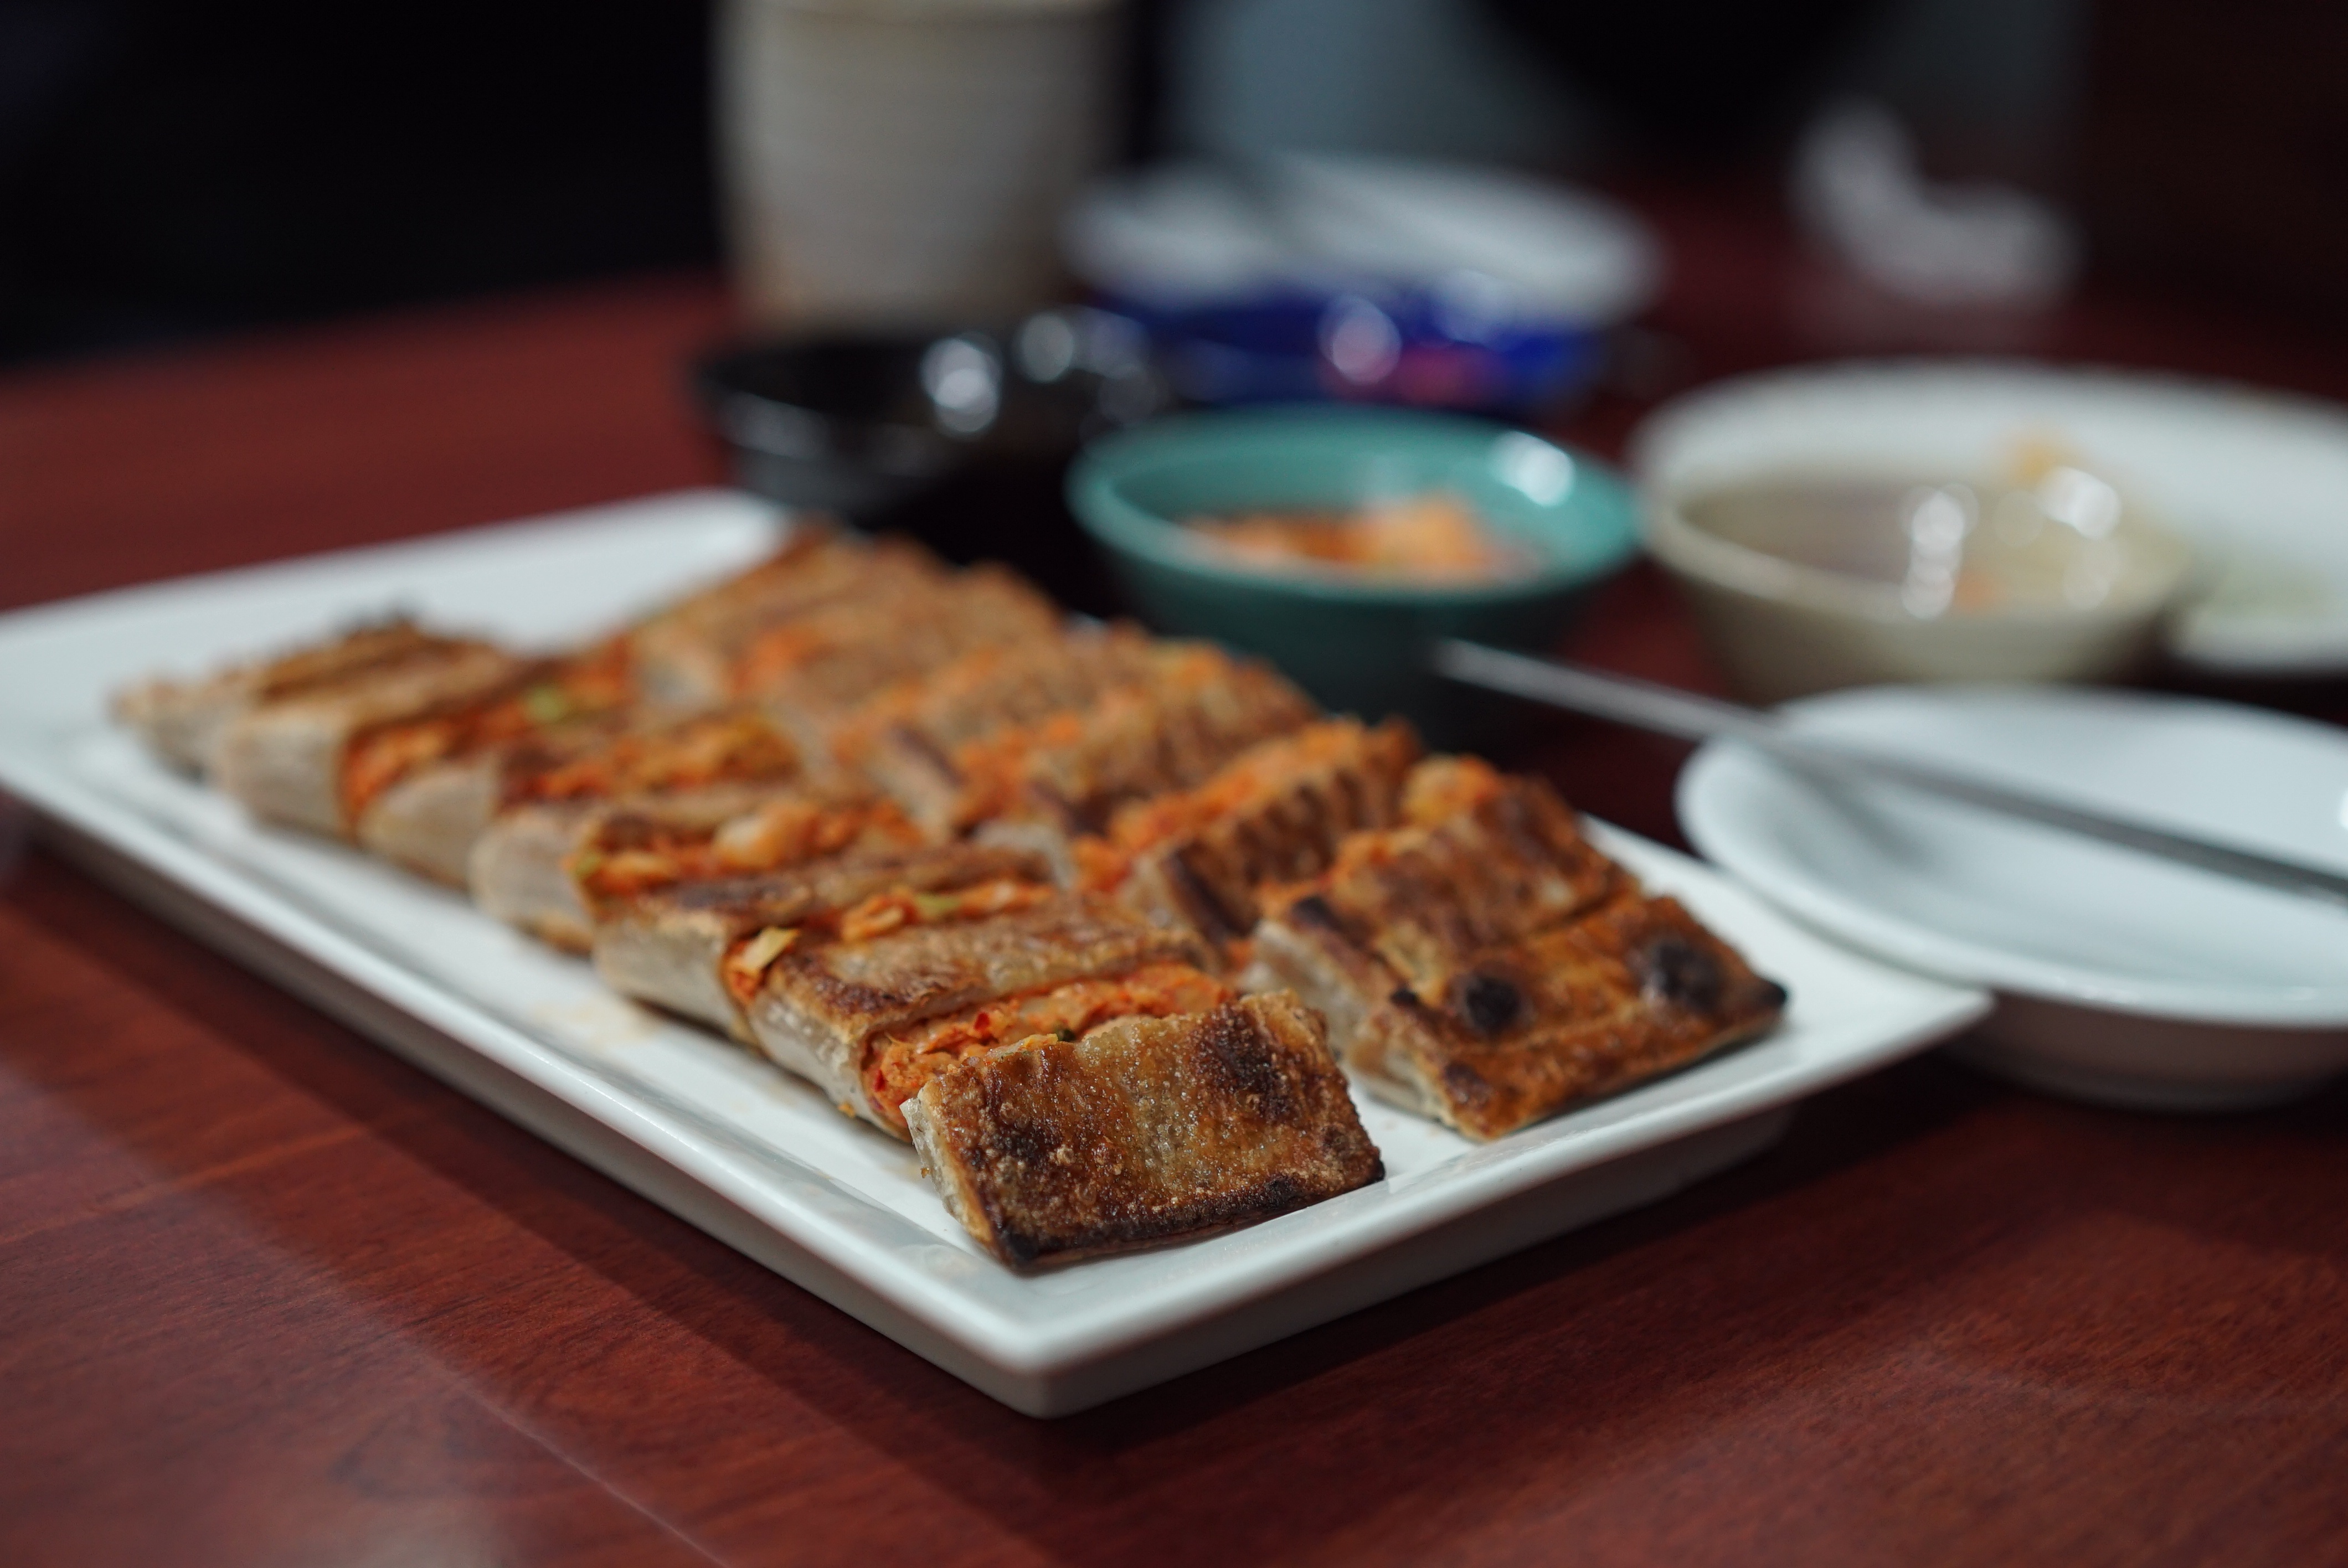
restaurant, dish, meal, food, cooking, breakfast, meat, cuisine, asian food, snacks, dining room, wine side dishes, korean food, side dish, jeon byeong, wheat disease